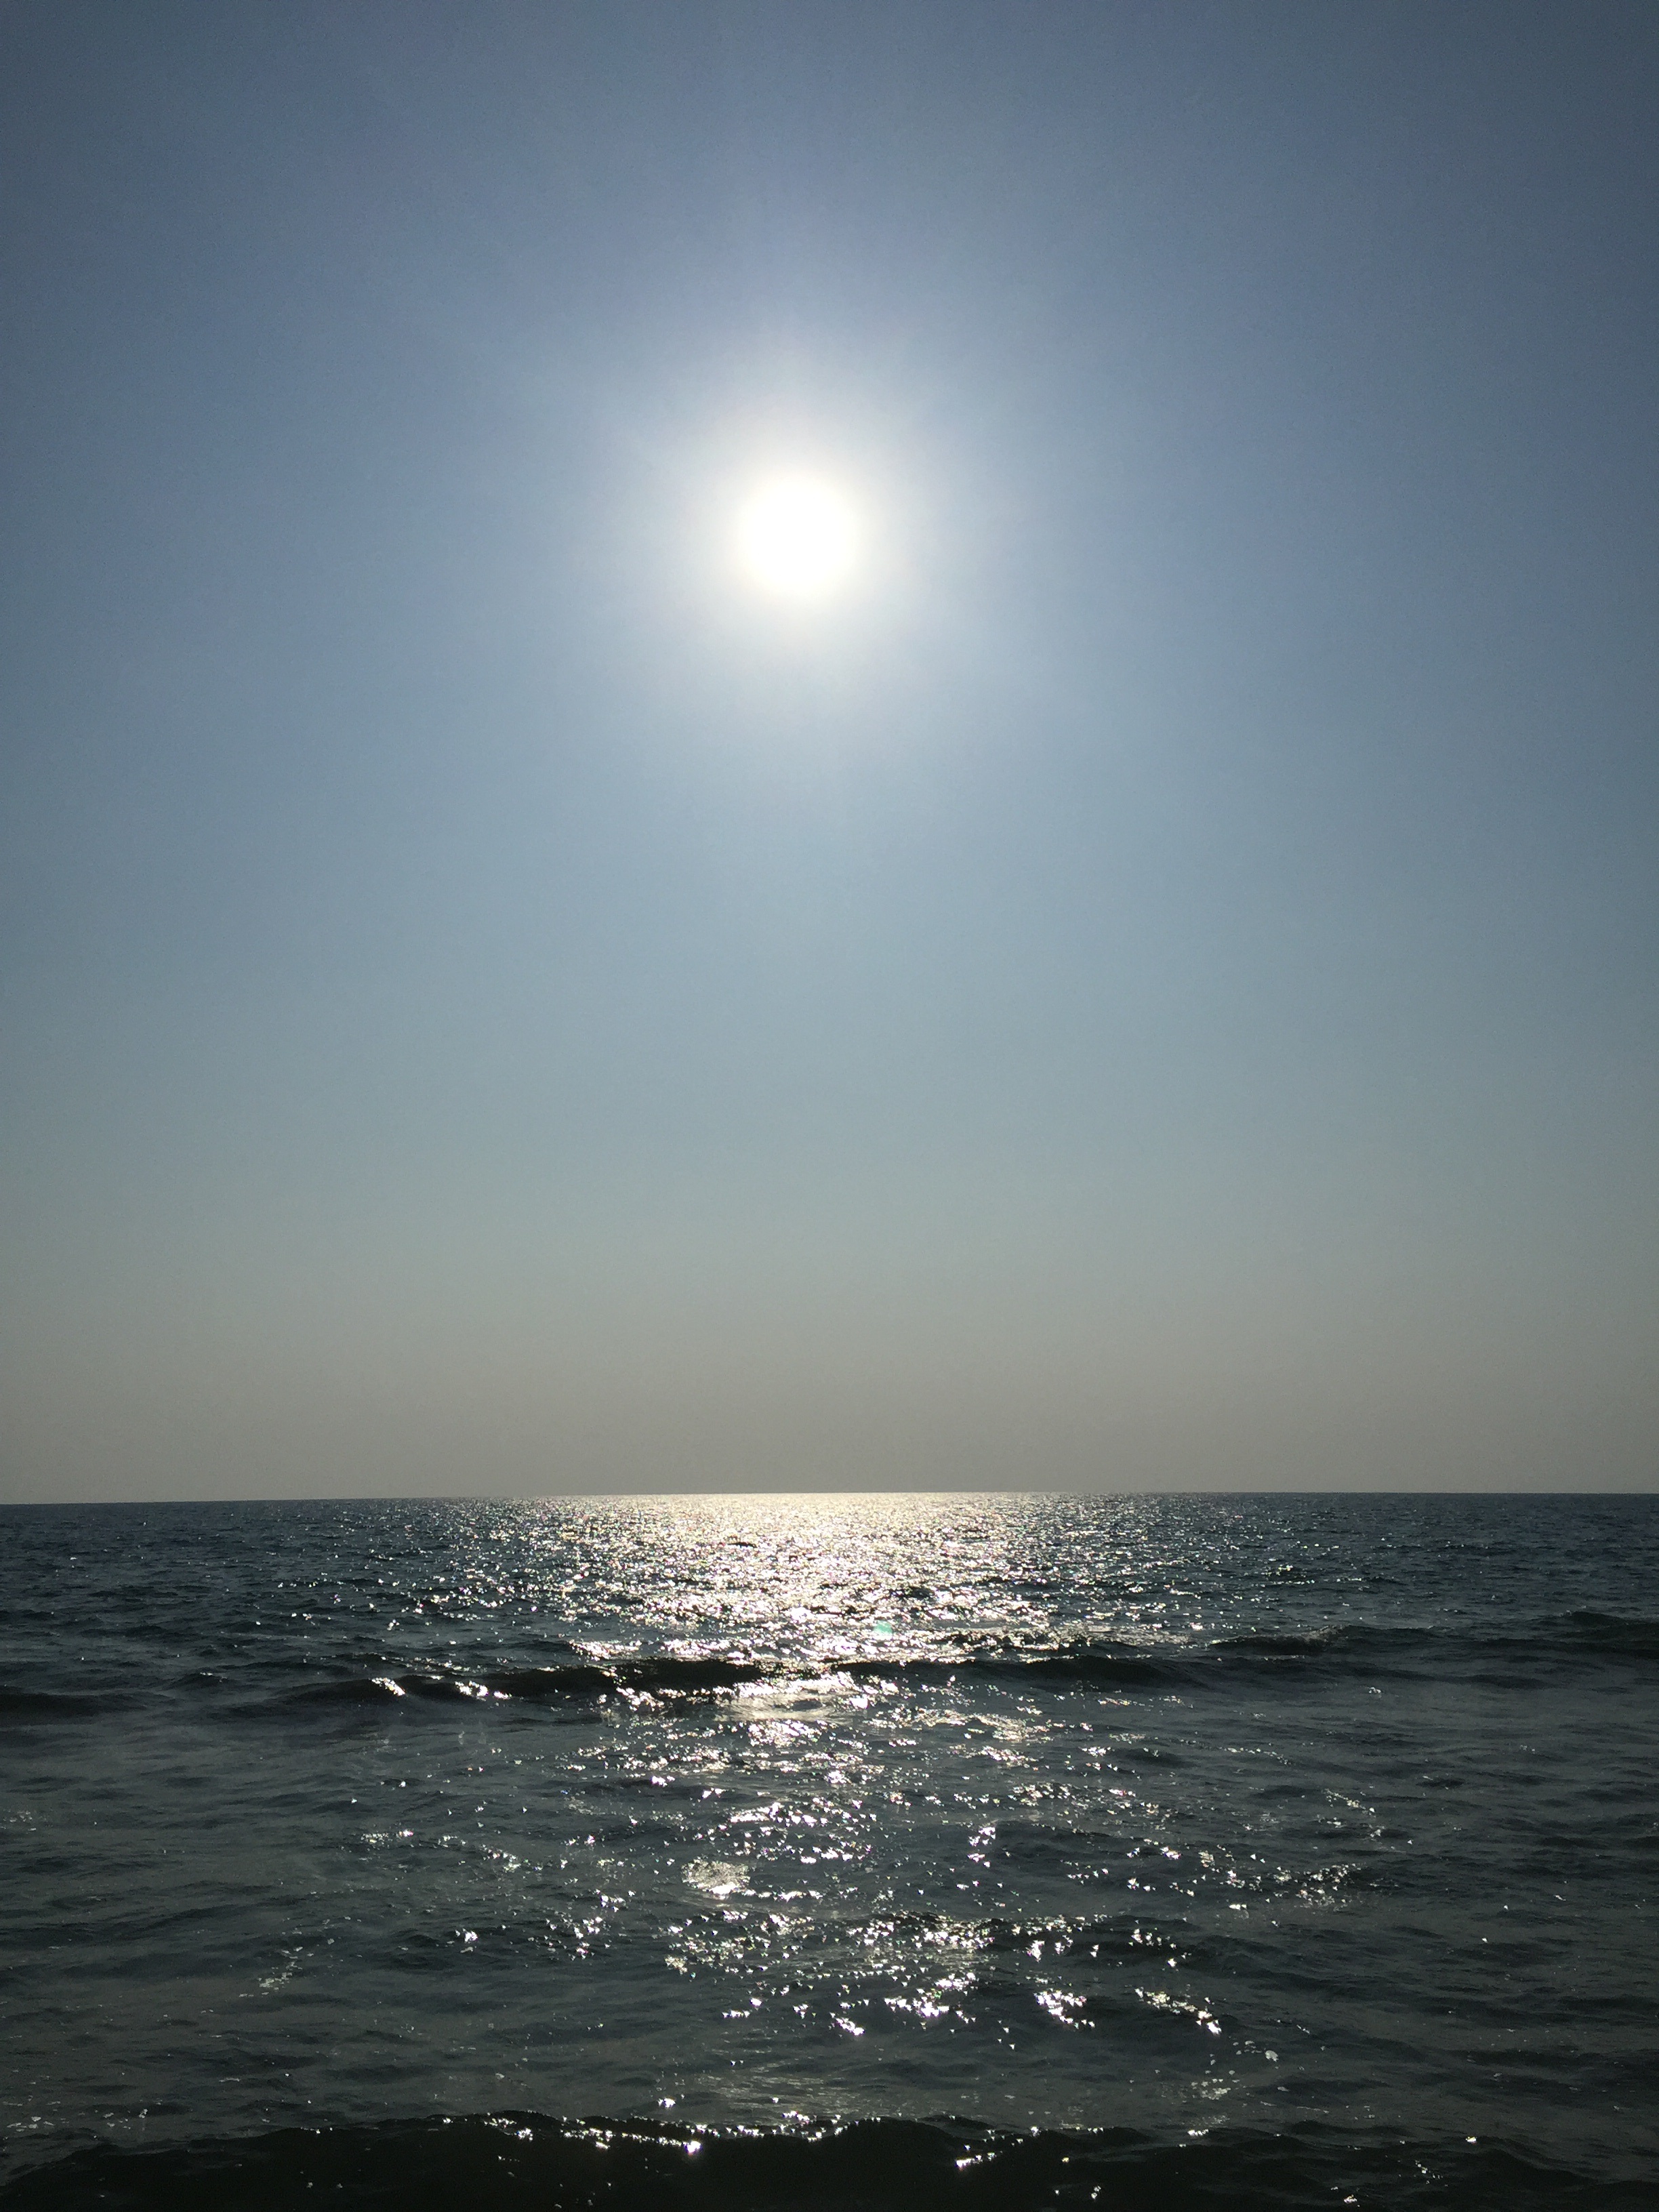
beach, sea, coast, ocean, horizon, light, cloud, sky, sun, sunrise, sunset, sunlight, morning, shore, wave, dawn, dusk, body of water, astronomical object, atmospheric phenomenon, wind wave